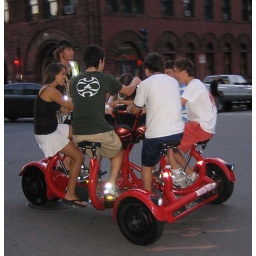
Seven person bike in Boston